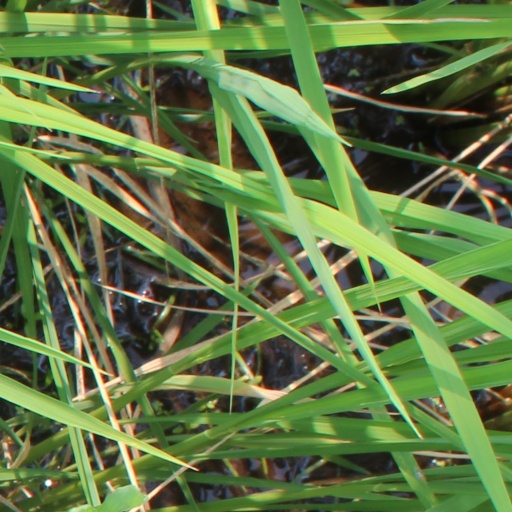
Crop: rice